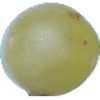
Label: Grape White 1